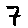
Label: 7